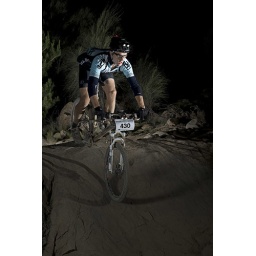
24 hour solo world championships 2010, held at Stromlo mountain bike park in Canberra